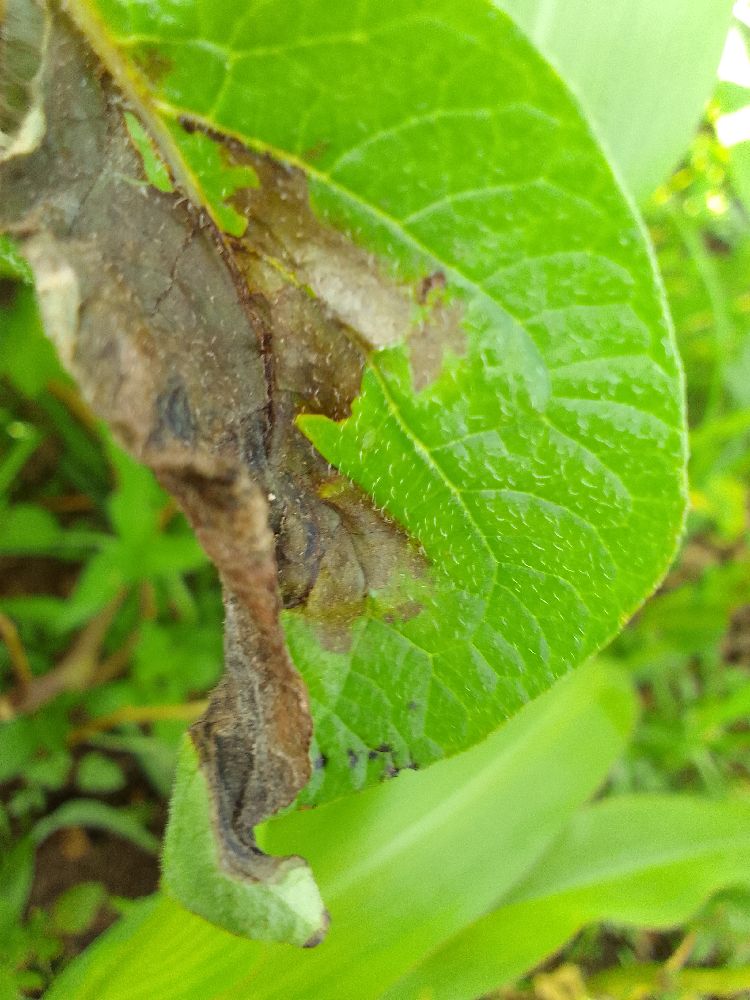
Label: Late blight